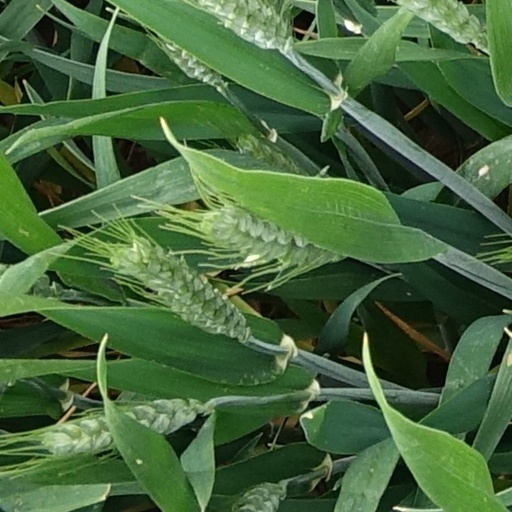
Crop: wheat